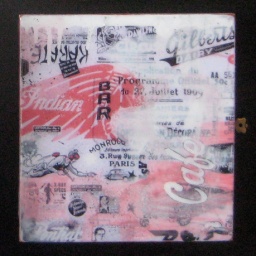
mixed media on wooden cigar box topsealed in resinBUY:SOLD!